Canadian Forces College

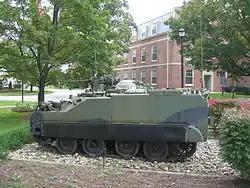
The Canadian Forces College's Lynx Reconnaissance Vehicle

The programmes at the College are designed to “provide high-quality professional military education for selected Canadian and international officers[.]” The curriculum includes military doctrine, exercise and simulation, and the command, control, and administration of allocated personnel and financial resources. Instruction is bilingual and students are permitted to present written deliverables in the language of their choice. The institution maintains a partnership with the Royal Military College of Canada as well as liaisons with many other national and foreign educational institutions.